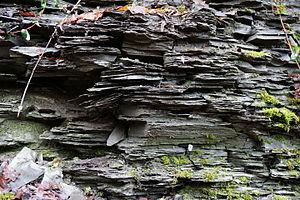
La mine de schiste de Creveney.
Le Toarcien est le dernier étage du Jurassique inférieur. Ce terme est dérivé de Toarcium, nom latinisé de Thouars dans les Deux-Sèvres, où se situe le stratotype. Il s'étend sur près de 9 millions d'années de −182,7 ± 0,7 à −174,1 ± 1,0 millions d'années. Il succède au Pliensbachien et précède l'Aalénien.
L'exploitation de schiste de Creveney par la Société des Schistes et Pétroles de Franche-Comté, pour la fabrication du carburant appelé Natioline, est composée d'une mine à ciel ouvert de schiste bitumineux et d'une usine de distillation du pétrole. Elle est implantée à Creveney en Haute-Saône dans l'Est de la France.
Les schistes-carton sont des roches sédimentaires argileuses, à structure feuilletée et à consistance cartonnée, de couleur grise à brun-noir due à la présence de matière organique ou d'hydrocarbures lorsque cette dernière s'est transformée.